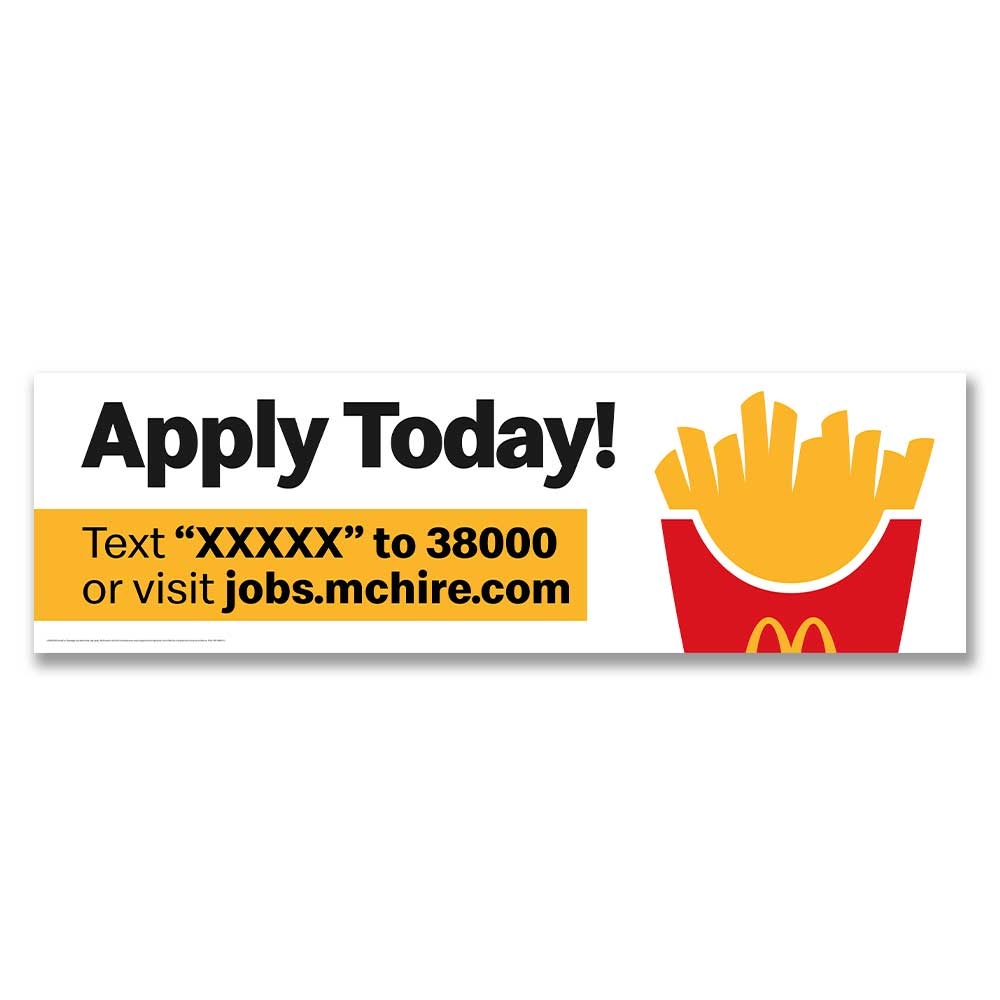
Apply Today (Construction) - Custom Banner  10 ft. x 3 ft.
Are you building a new restaurant, rebuilding or remodeling? Let your customers know you're hiring with our "Apply Today" banner. Customize with your own Text to Apply code. Size: 3 ft. x 10 ft. Material: 13oz. Printed Banner Sides: Single Finishing: Heat Welded Hems, Rope Top and Bottom, Grommets for Increased Strength
Brand: Altrua Global Solutions Inc.
Category: Business & Industrial > Signage > Retail & Sale Signs